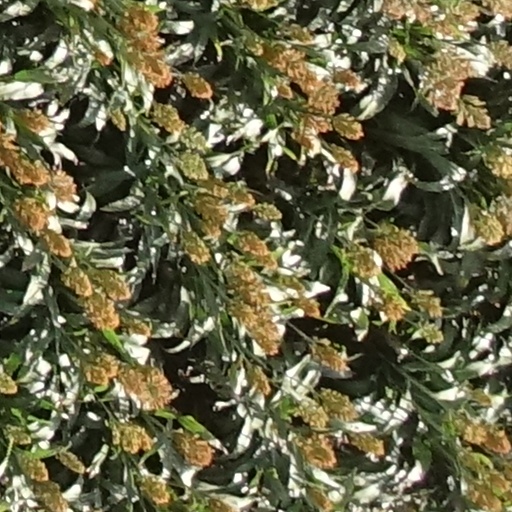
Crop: sorghum